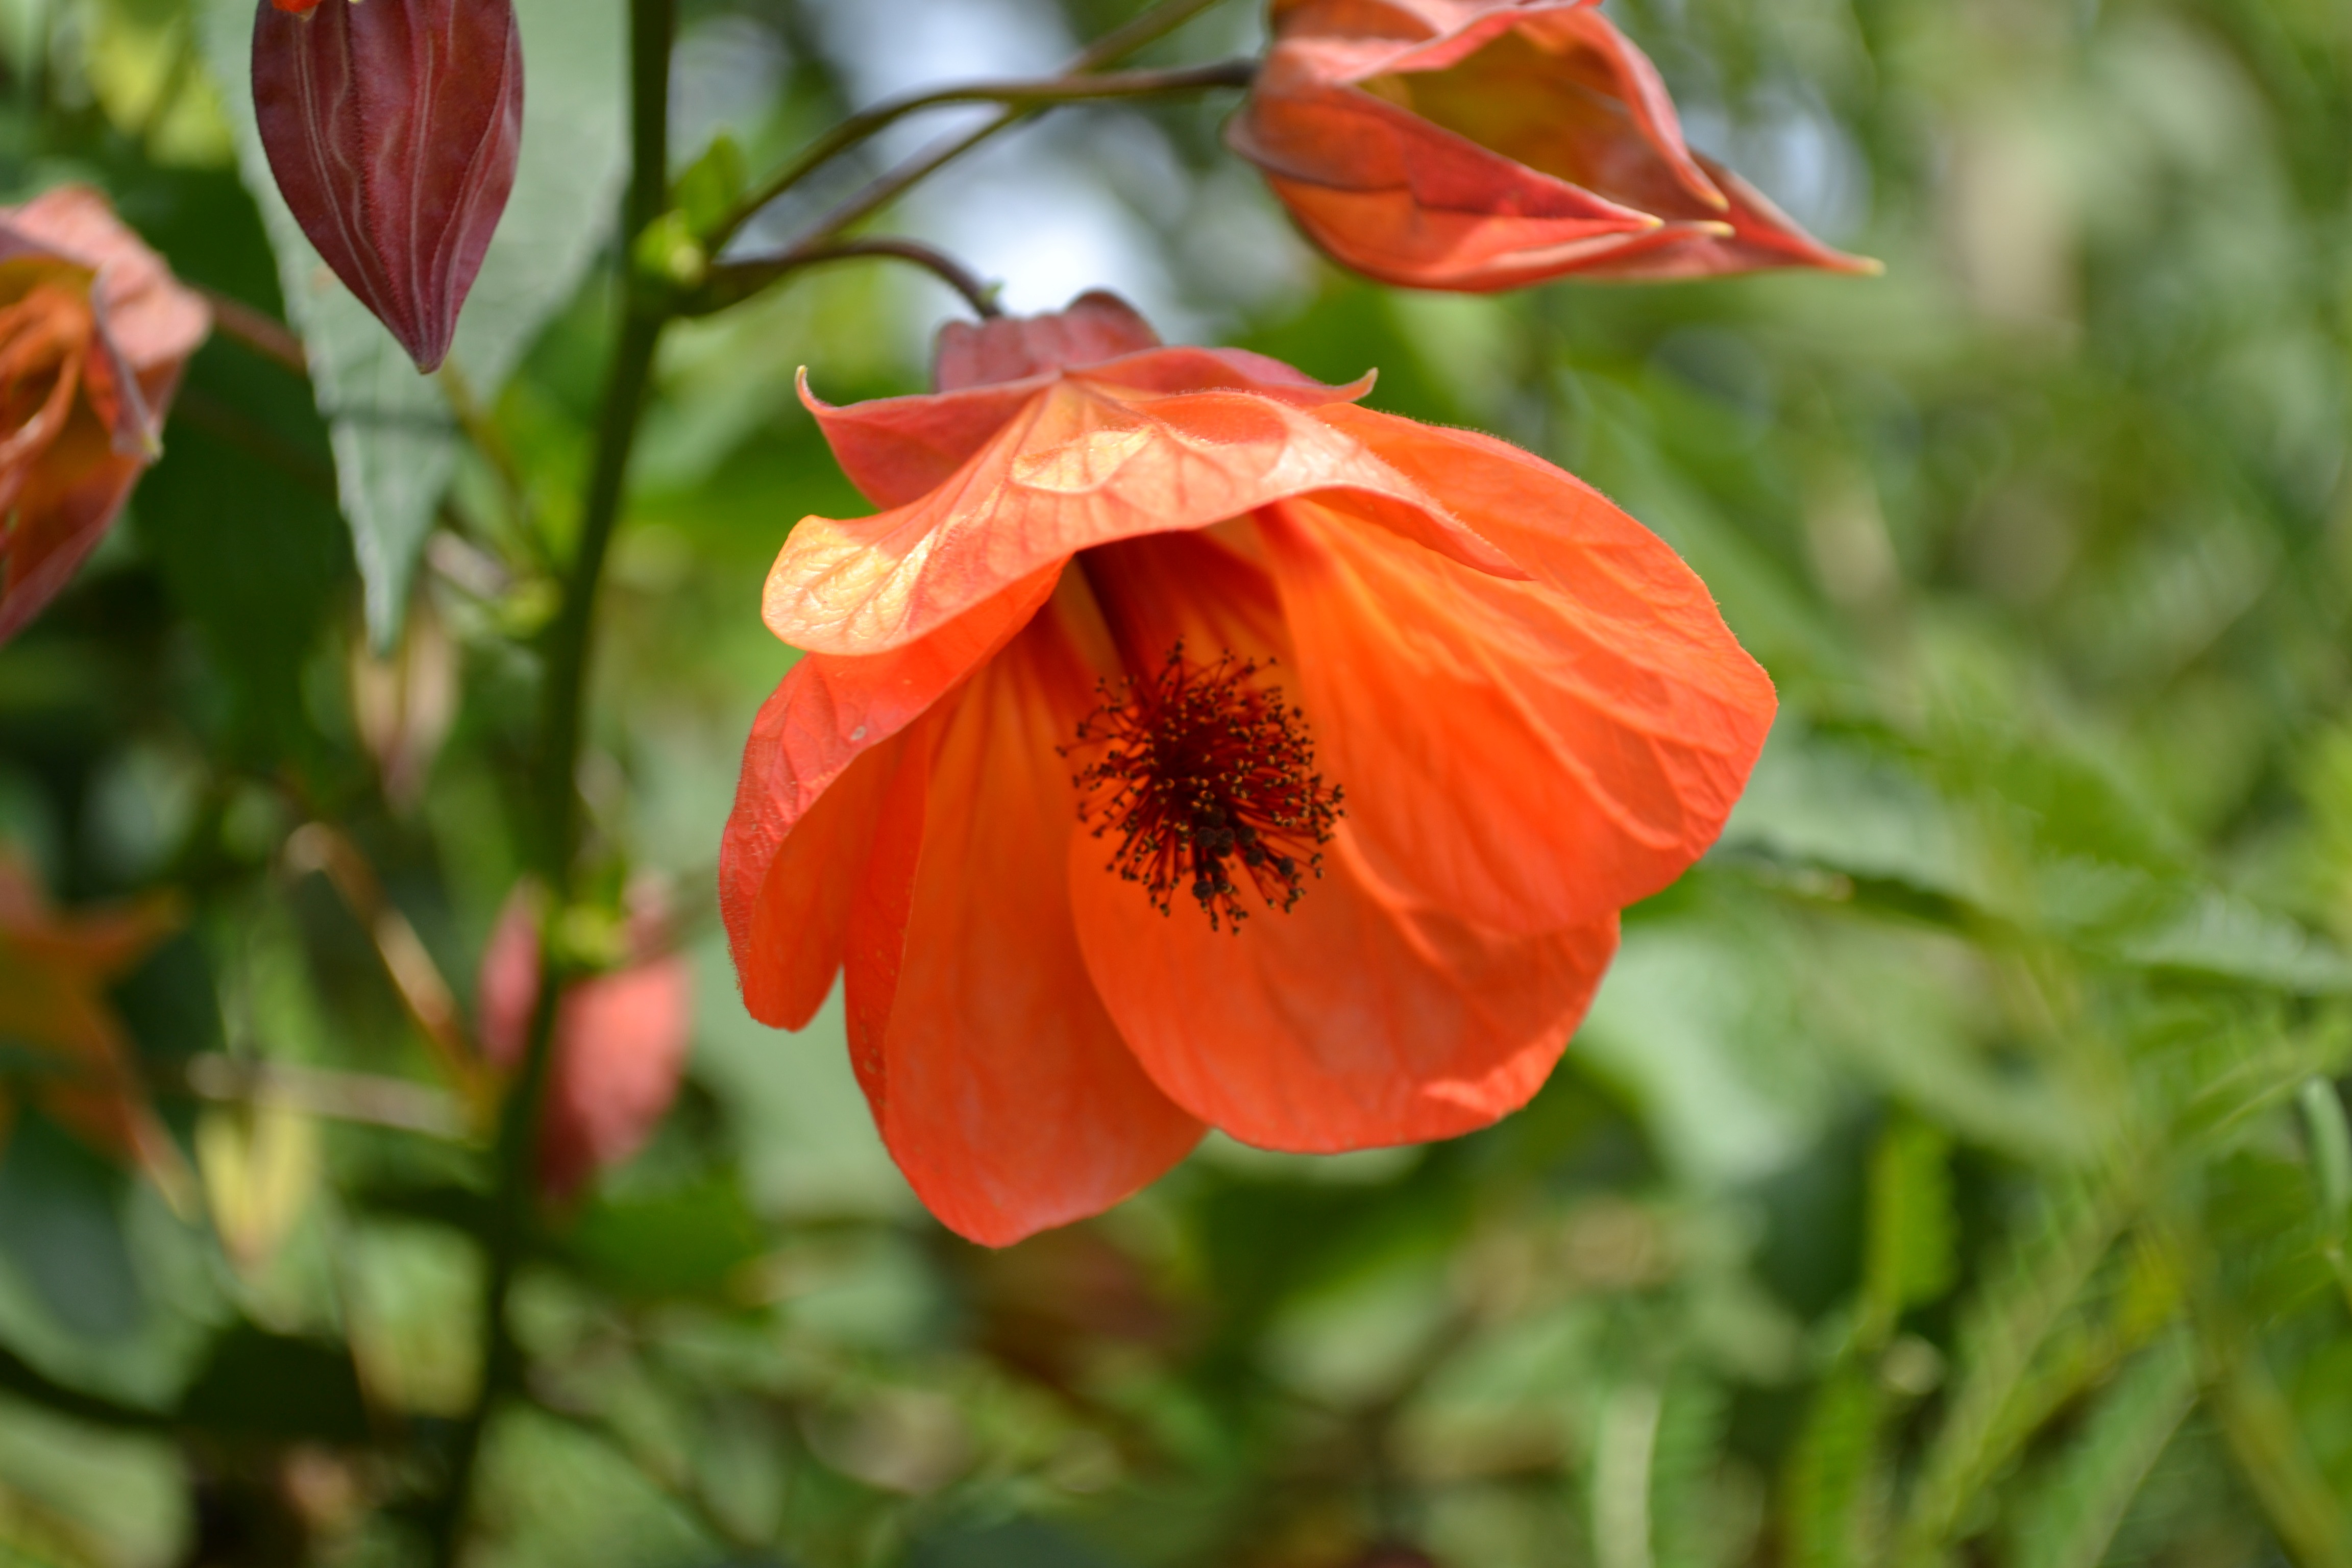
nature, plant, leaf, flower, petal, bell, orange, red, tropical, botany, flora, wildflower, close up, detail, poppy, delicate, fragile, abutilon, malvales, macro photography, flowering plant, mallow, land plant, indian mallow